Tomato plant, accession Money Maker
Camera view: horizontal (90 deg, fisheye); turntable rotation: 150 degrees
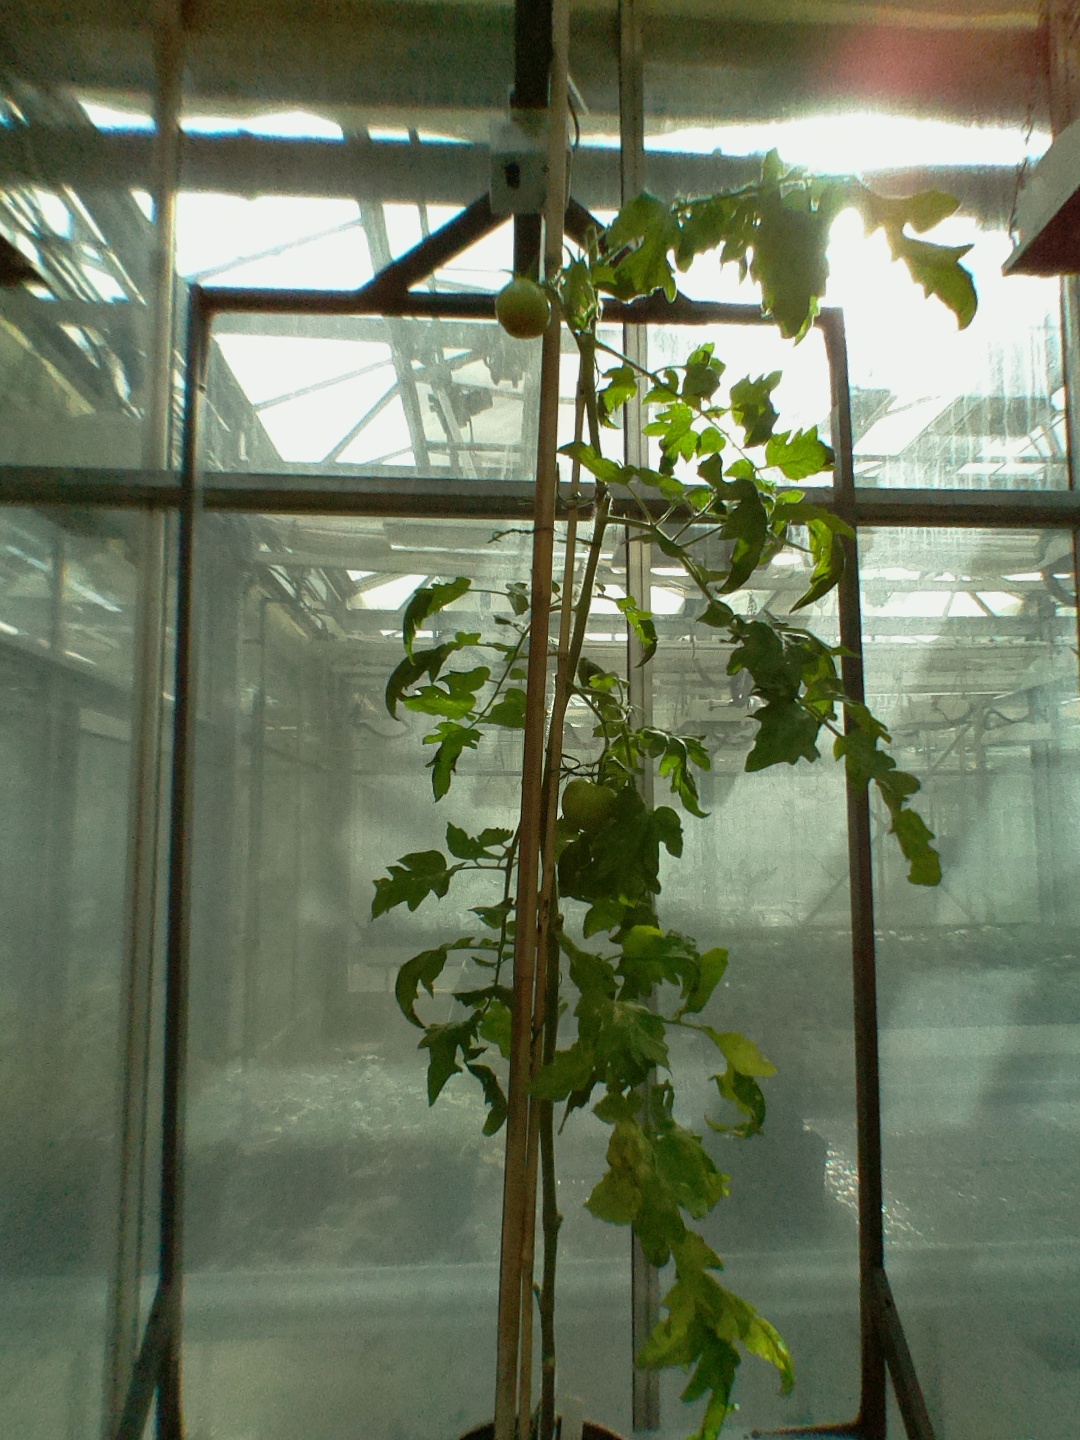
BBCH growth stage 72: 20%-30% of final fruit size